Symphony station (Sound Transit)

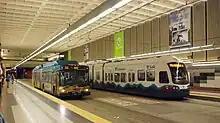
A King County Metro bus and Sound Transit Link light rail train at the station, seen in 2010

In the early 1990s, a regional transit authority (RTA) was formed to plan and construct a light rail system for the Seattle area. After an unsuccessful attempt in 1995, regional voters passed a $3.9 billion plan to build light rail under the RTA in 1996. The downtown transit tunnel had already been planned for eventual light rail use and was built with tracks that would be incorporated into the initial system. The RTA, later renamed Sound Transit, approved the tunnel as part of the route of its initial light rail line in 1999. Ownership of the tunnel, including its stations, was transferred to Sound Transit in 2000 but returned two years later to King County Metro under a joint-operations agreement.